The Gift (The X-Files)

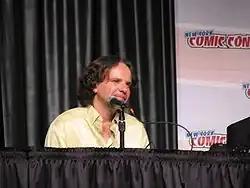

"The Gift" featured the first substantial appearance from Duchovny as Mulder since the season openers "Within" and "Without". After settling his contract dispute with Fox, Duchovny quit full-time participation in the show after the seventh season. In order to explain Mulder's absence, Duchovny's character was abducted by aliens in the seventh-season finale, "Requiem". After several rounds of contractual discussions, Duchovny agreed to return for a total of 11 season eight episodes. Series creator Chris Carter later argued that Mulder's absences from the series did not affect the series, noting that "there are characters who can be powerful as absent centers, as Mulder was through the eighth and ninth seasons."